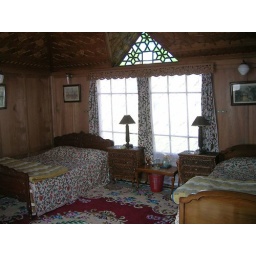
The bed room in the Delux House boat